Question: Please indicate a possible affordance area of the jump_skateboard that can be used for standing on
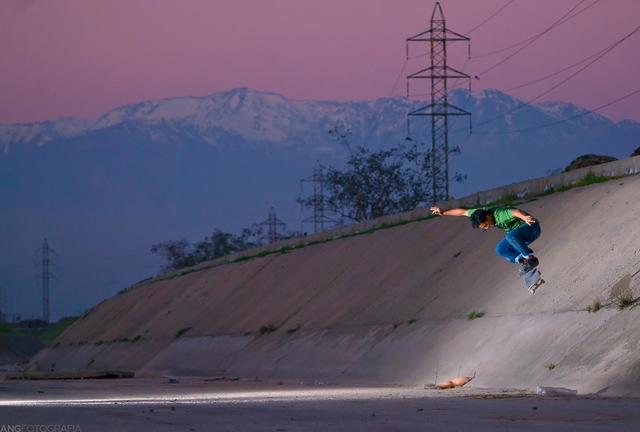
Answer: [521.326, 248.879, 549.719, 300.843]